Tia Bajpai

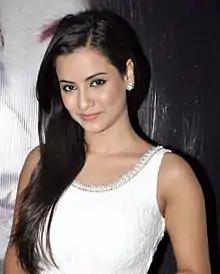
Bajpai at the promotion of "" in 2012

Tia Bajpai (born Twinkle Bajpai) is an Indian singer, television and film actress. She made her film debut in 2011 with Vikram Bhatt's film "Haunted - 3D", and appeared in "" and "Baankey Ki Crazy Baraat". She also participated in "Sa Re Ga Ma Pa Challenge 2005".